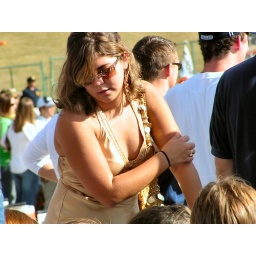
The girl in the golden dress. All rights reserved.